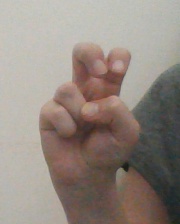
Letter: toot